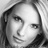
Emotion: neutral